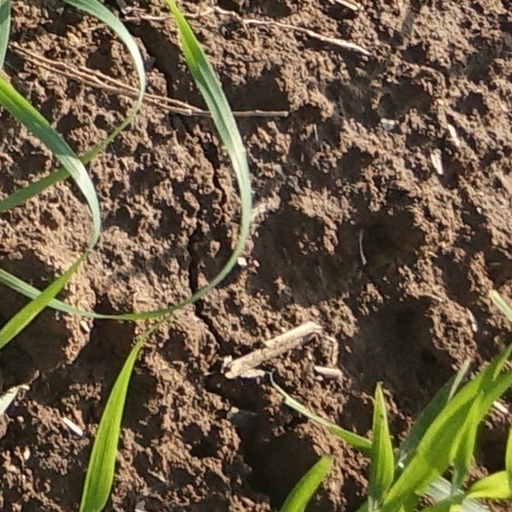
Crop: wheat